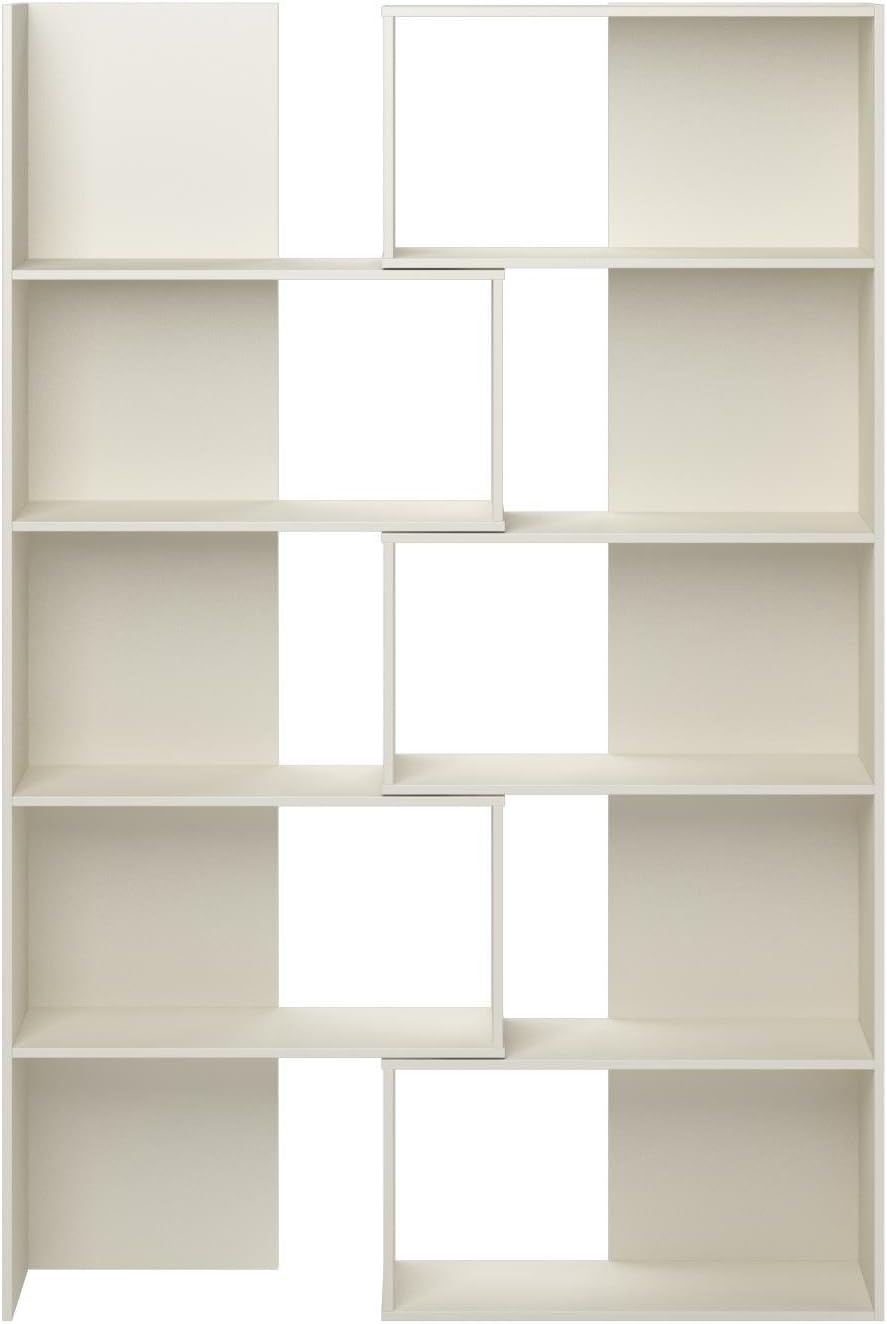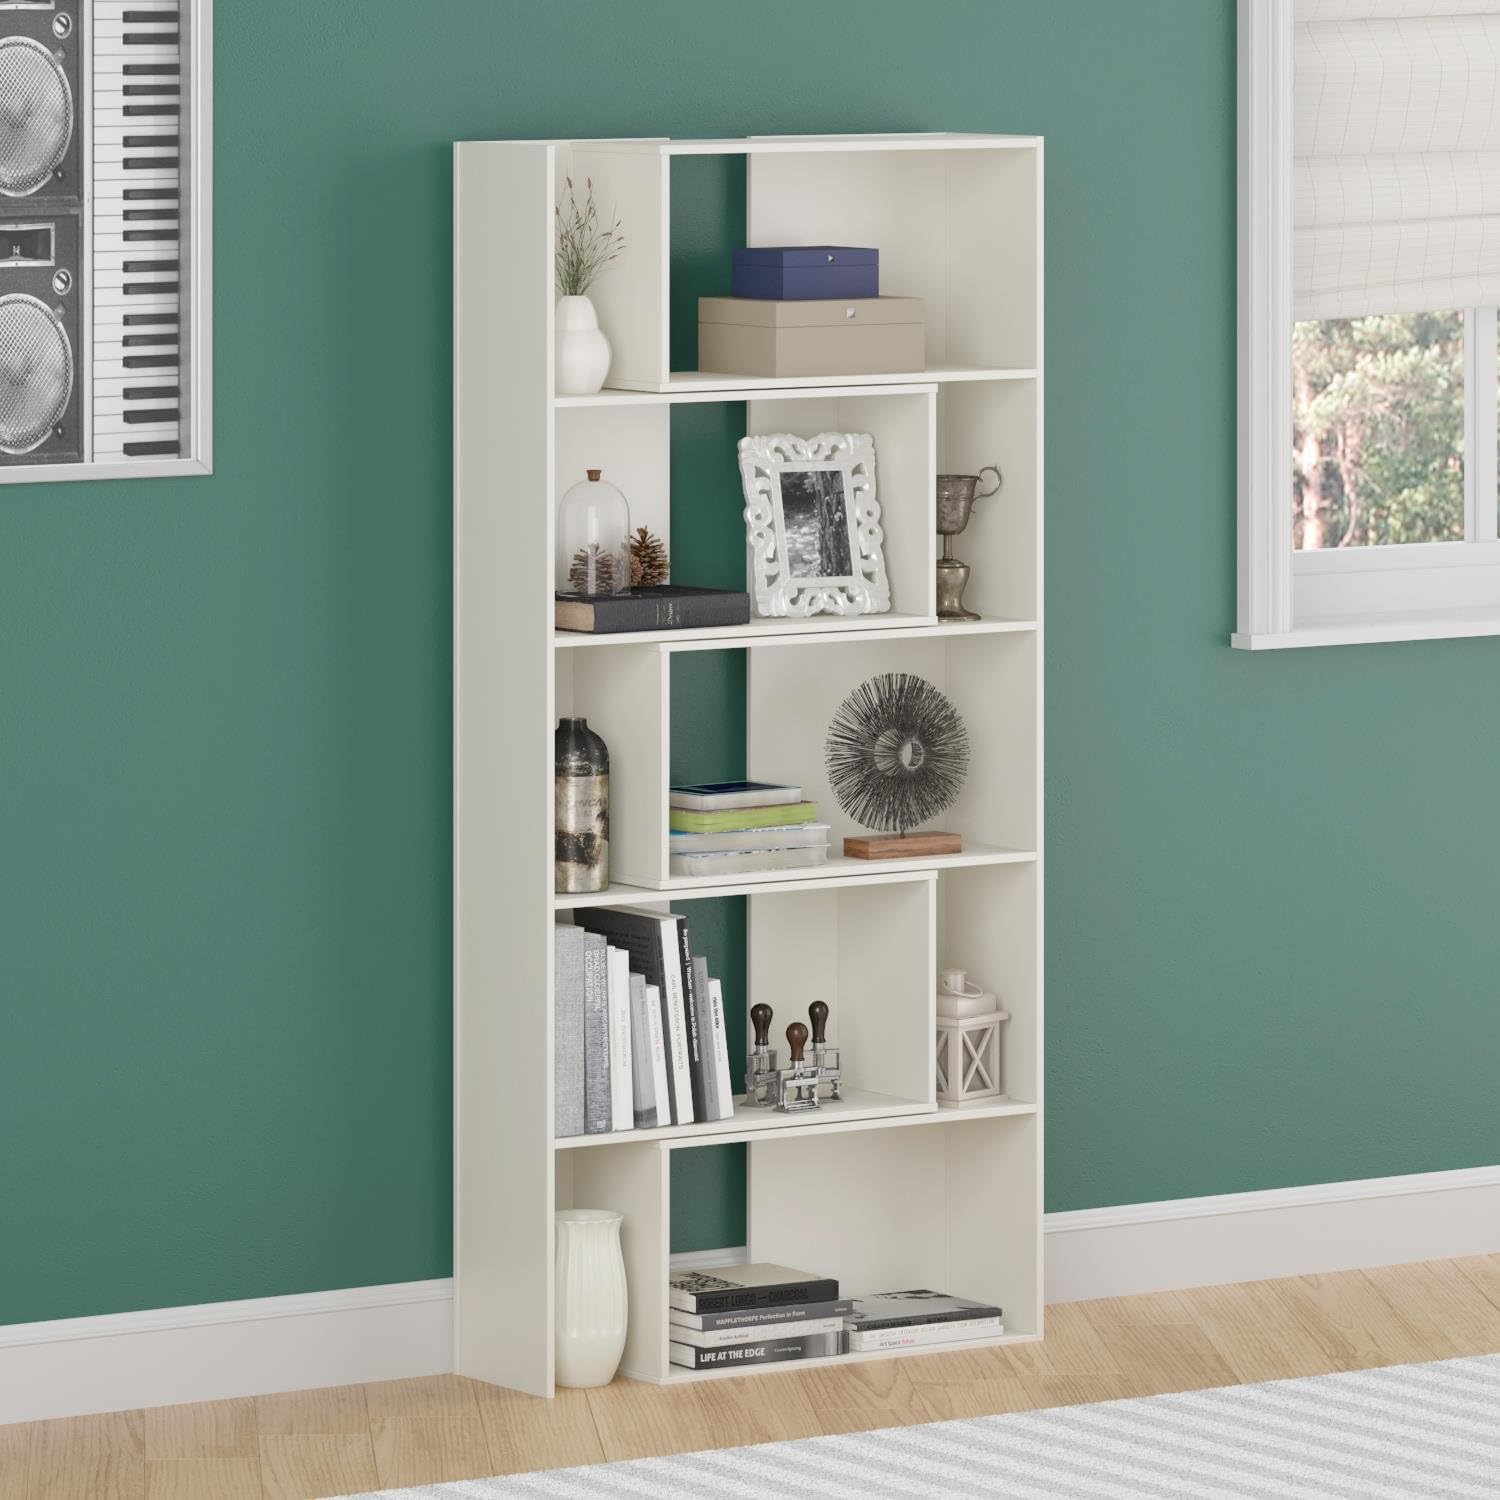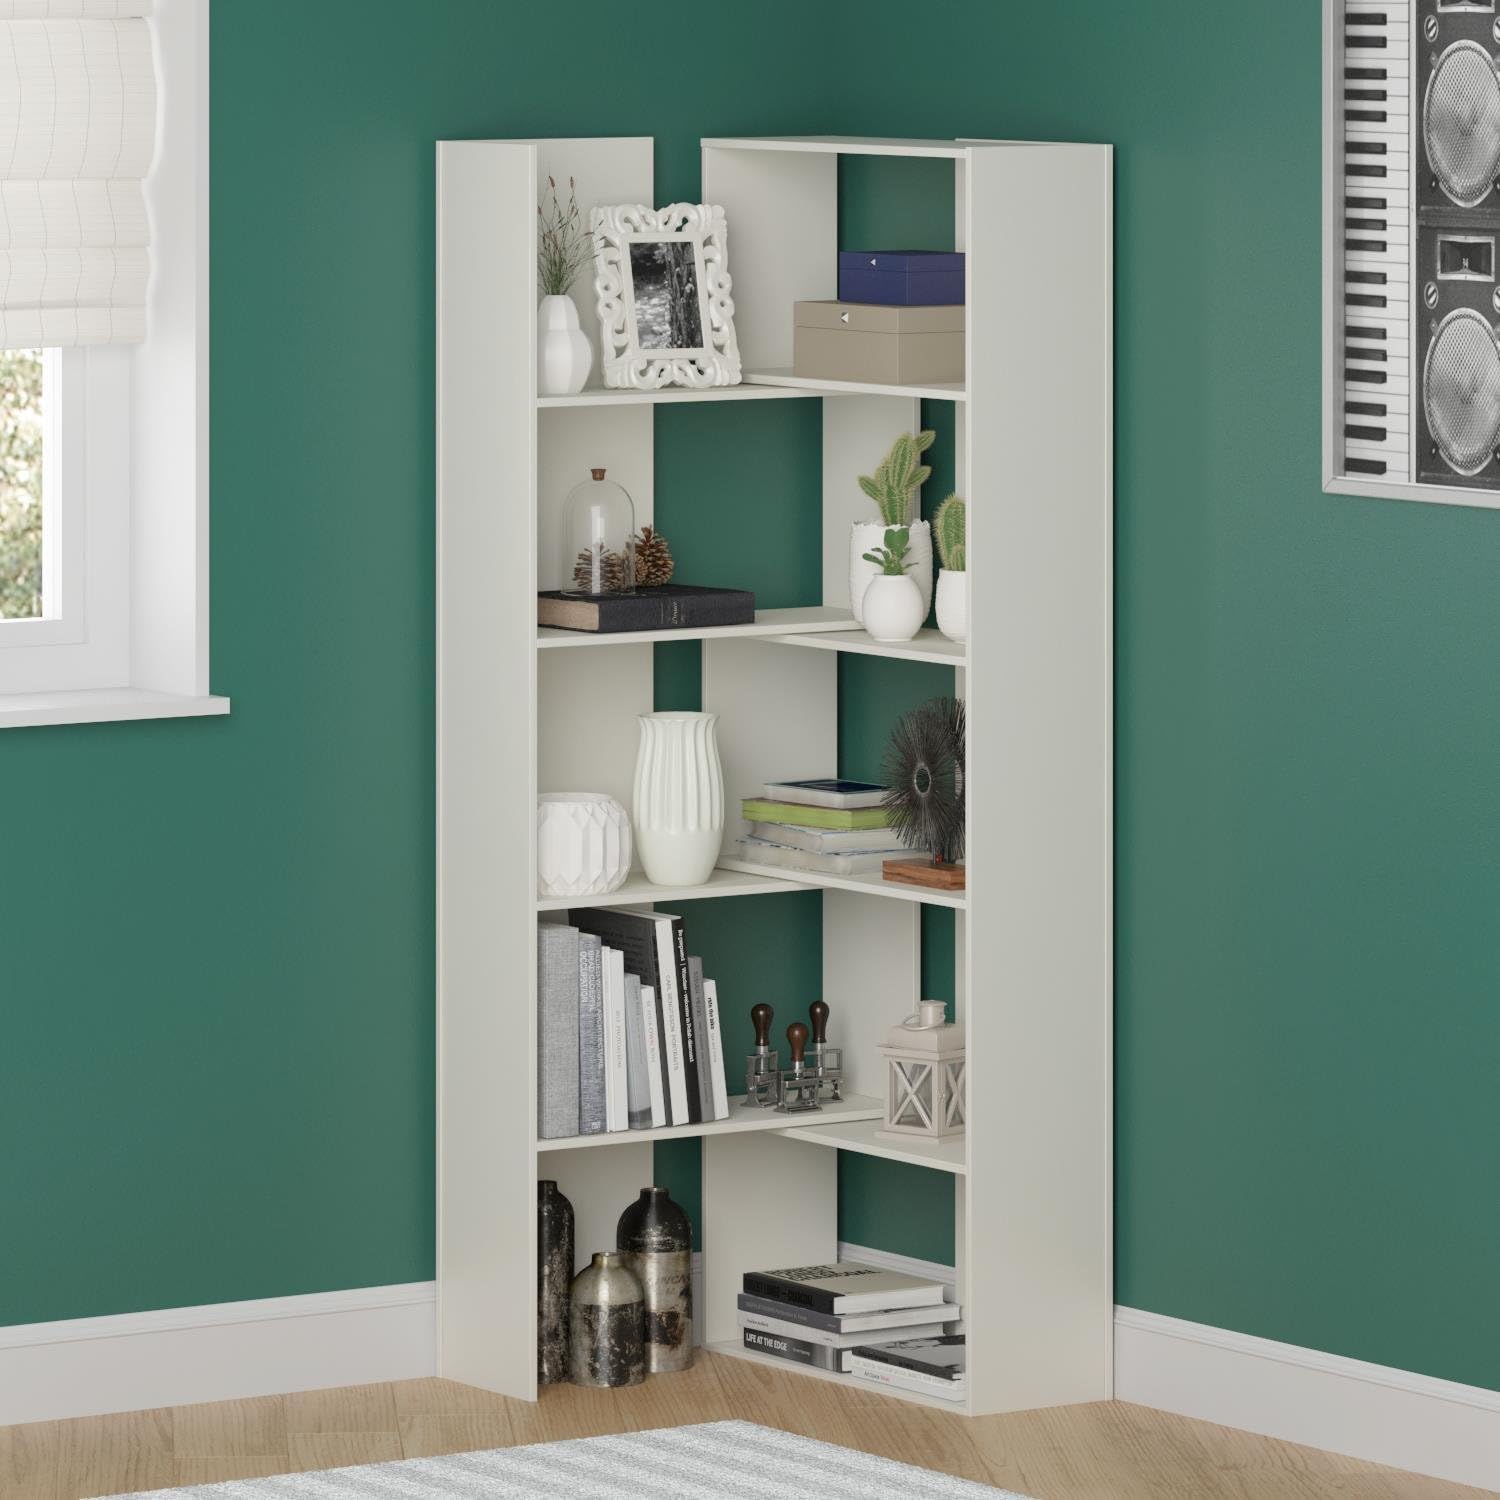
Ameriwood Home Transform Expandable Bookcase, White
Category: Amazon Home
Bring the best in style and functionality into your home with the Ameriwood Home Transform Expandable Bookcase. The Bookcase expands from 29 3/8” to 51 9/16” to give you more space as your storage needs grow. Use it as an ordinary wall Bookcase or take advantage of the expanding feature and fold it into a corner Bookcase to optimize your space. The crisp White finish will bring a bright and inviting feel to your office, living room or bedroom. Ameriwood Home Transform Expandable Bookcase requires assembly upon delivery.
Features: Decorate your office, living room or bedroom with the Ameriwood Home Transform Expandable Bookcase | Functional Bookcase expands from 29 3/8” to 51 9/16” wide to fit your storage needs | Use along a single wall or expand it into a corner Bookcase for a unique look | The 5 shelves offer multiple options for storing books or displaying decorations | Once you have the bookcase in your desired position, shelves must be secured into that position